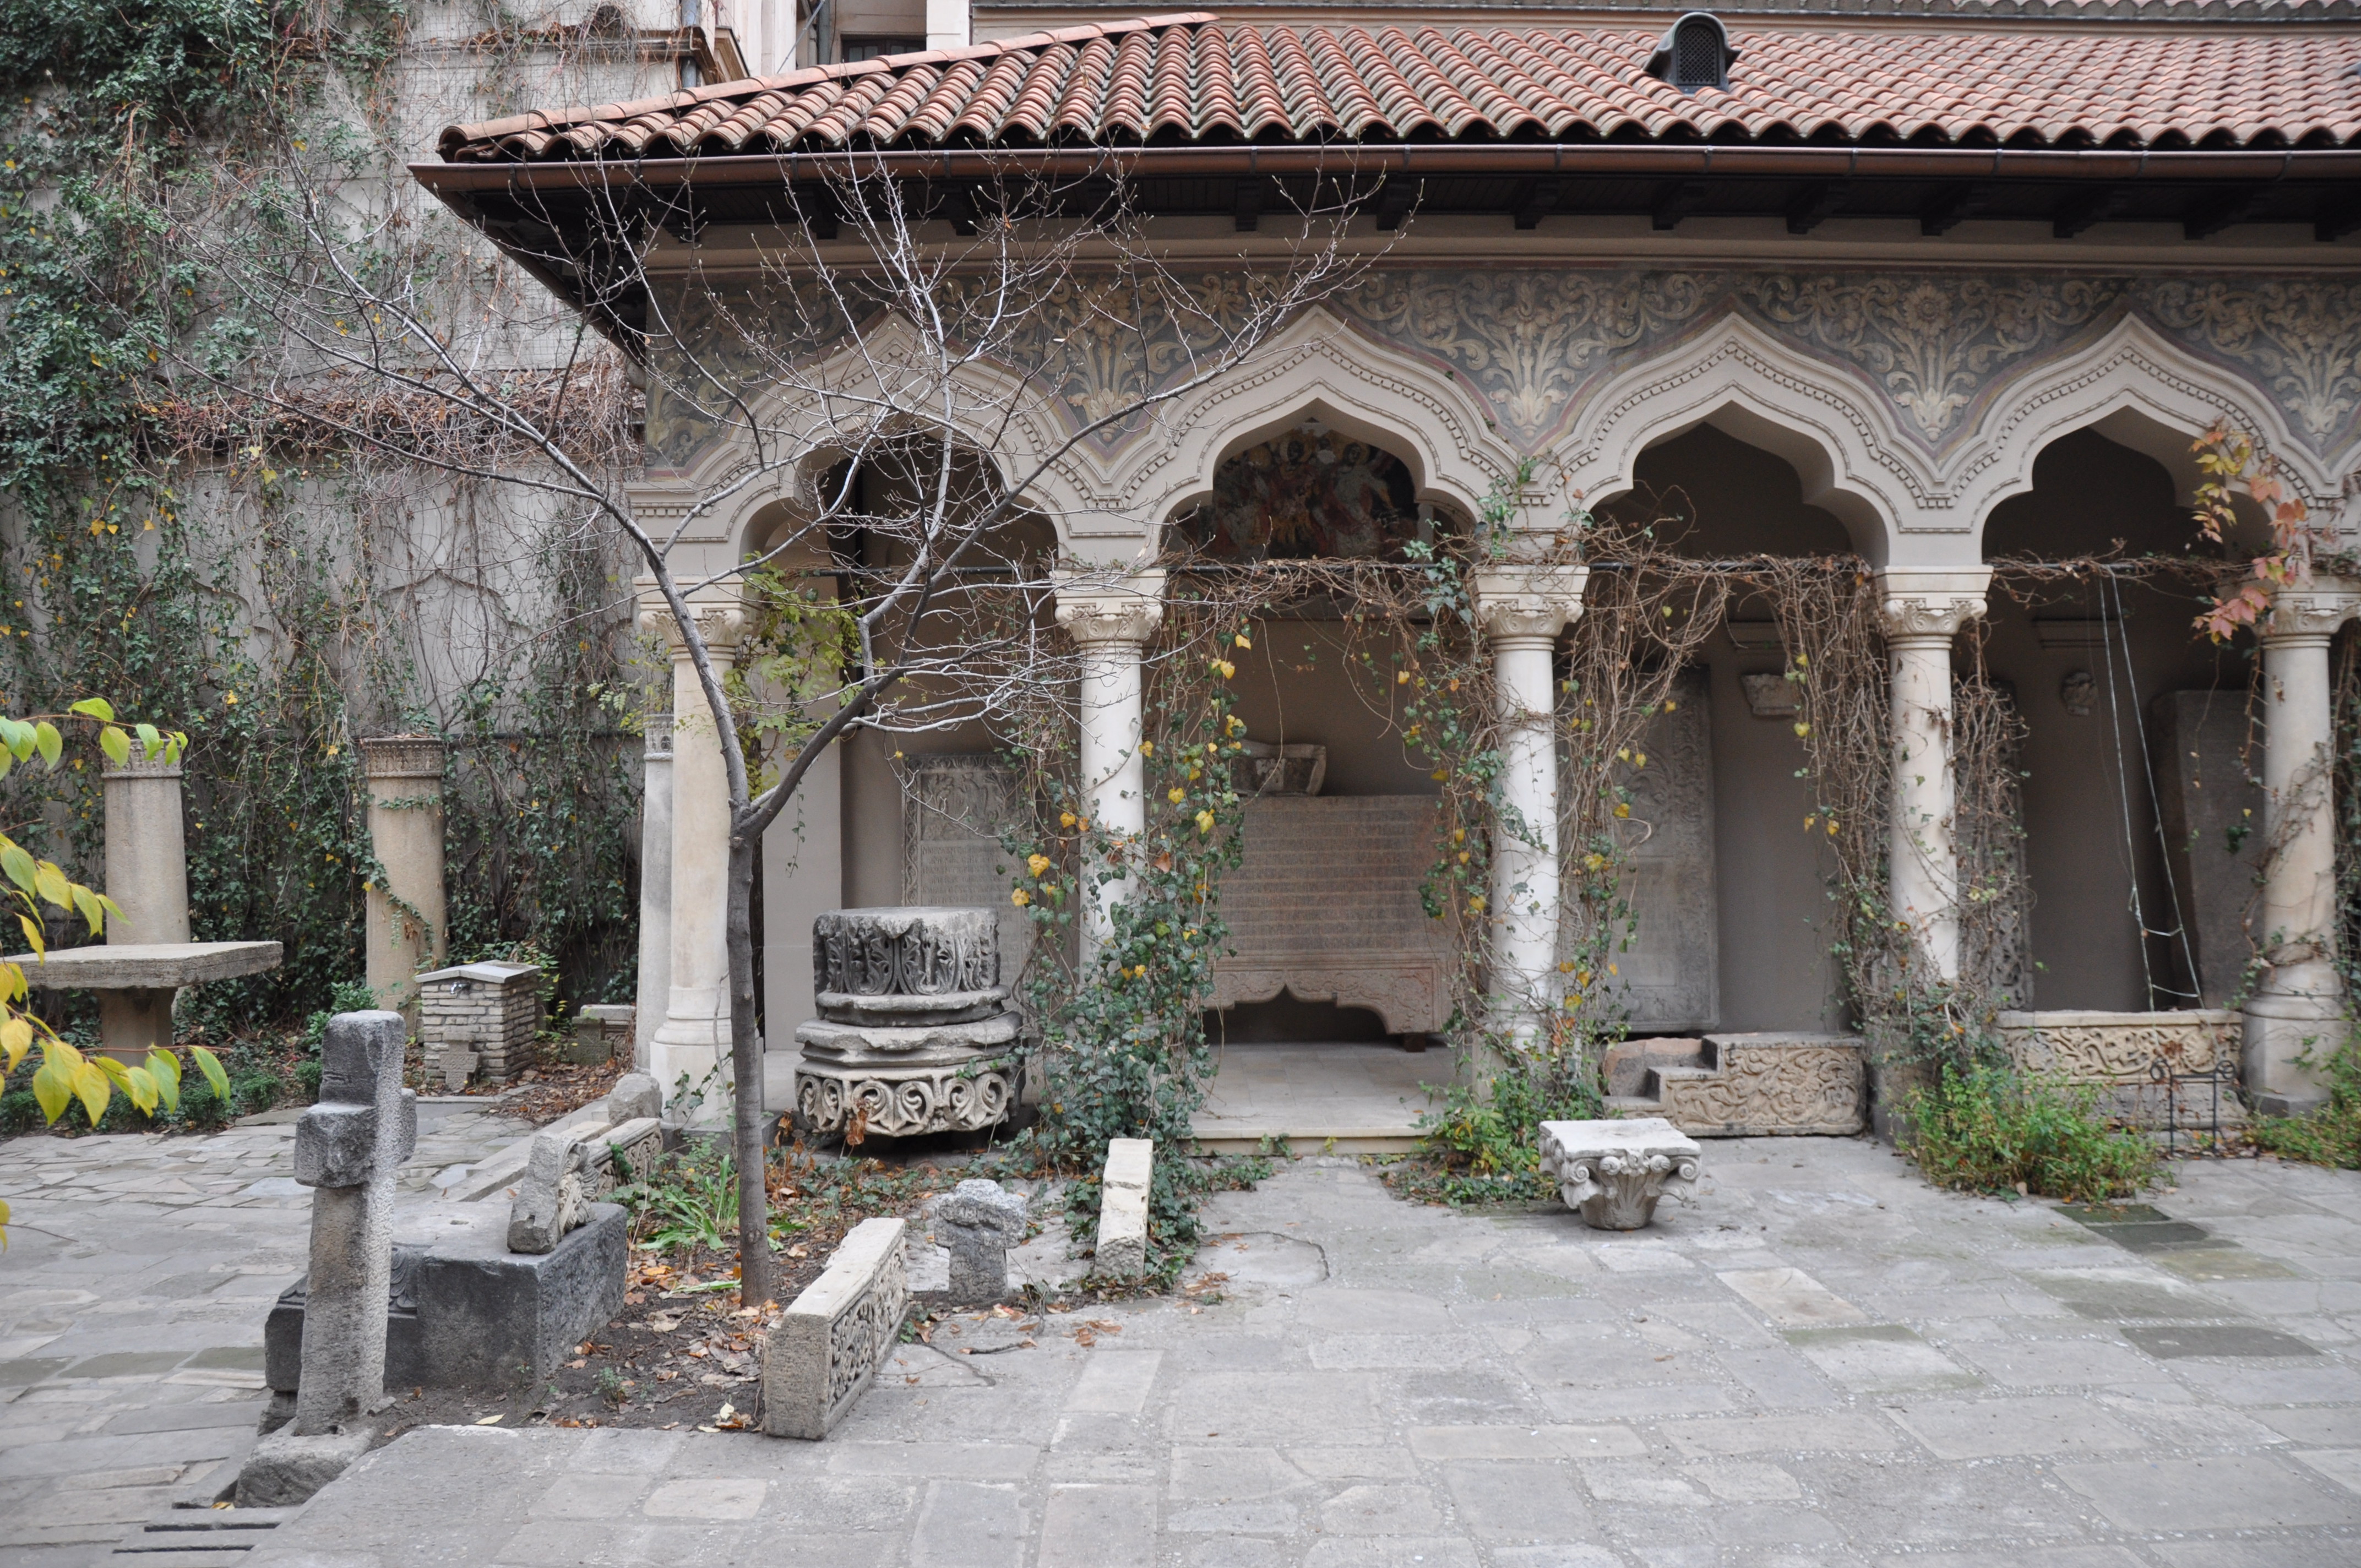
architecture, photography, mansion, building, palace, monument, photo, europe, arch, religion, facade, church, garden, christian, photos, religious, free, de, courtyard, monastery, churches, shrine, fotografie, christianity, romana, orthodox, eastern, estate, romania, bucharest, convent, hacienda, bor, biserica, arhitectura, orthodoxy, romanian, ortodoxa, patrimoniu, ortodox, manastirea, manastire, ortodoxia, ortodoxie, ecclesiastical, bisericeasc, cladire, edificiu, bucuresti, centrulvechi, lipscani, lmibiiaa19464, stavro, stavropoleos, brancovenesc, 1724, cre tinism, cre tin, ancient history